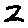
Label: 2